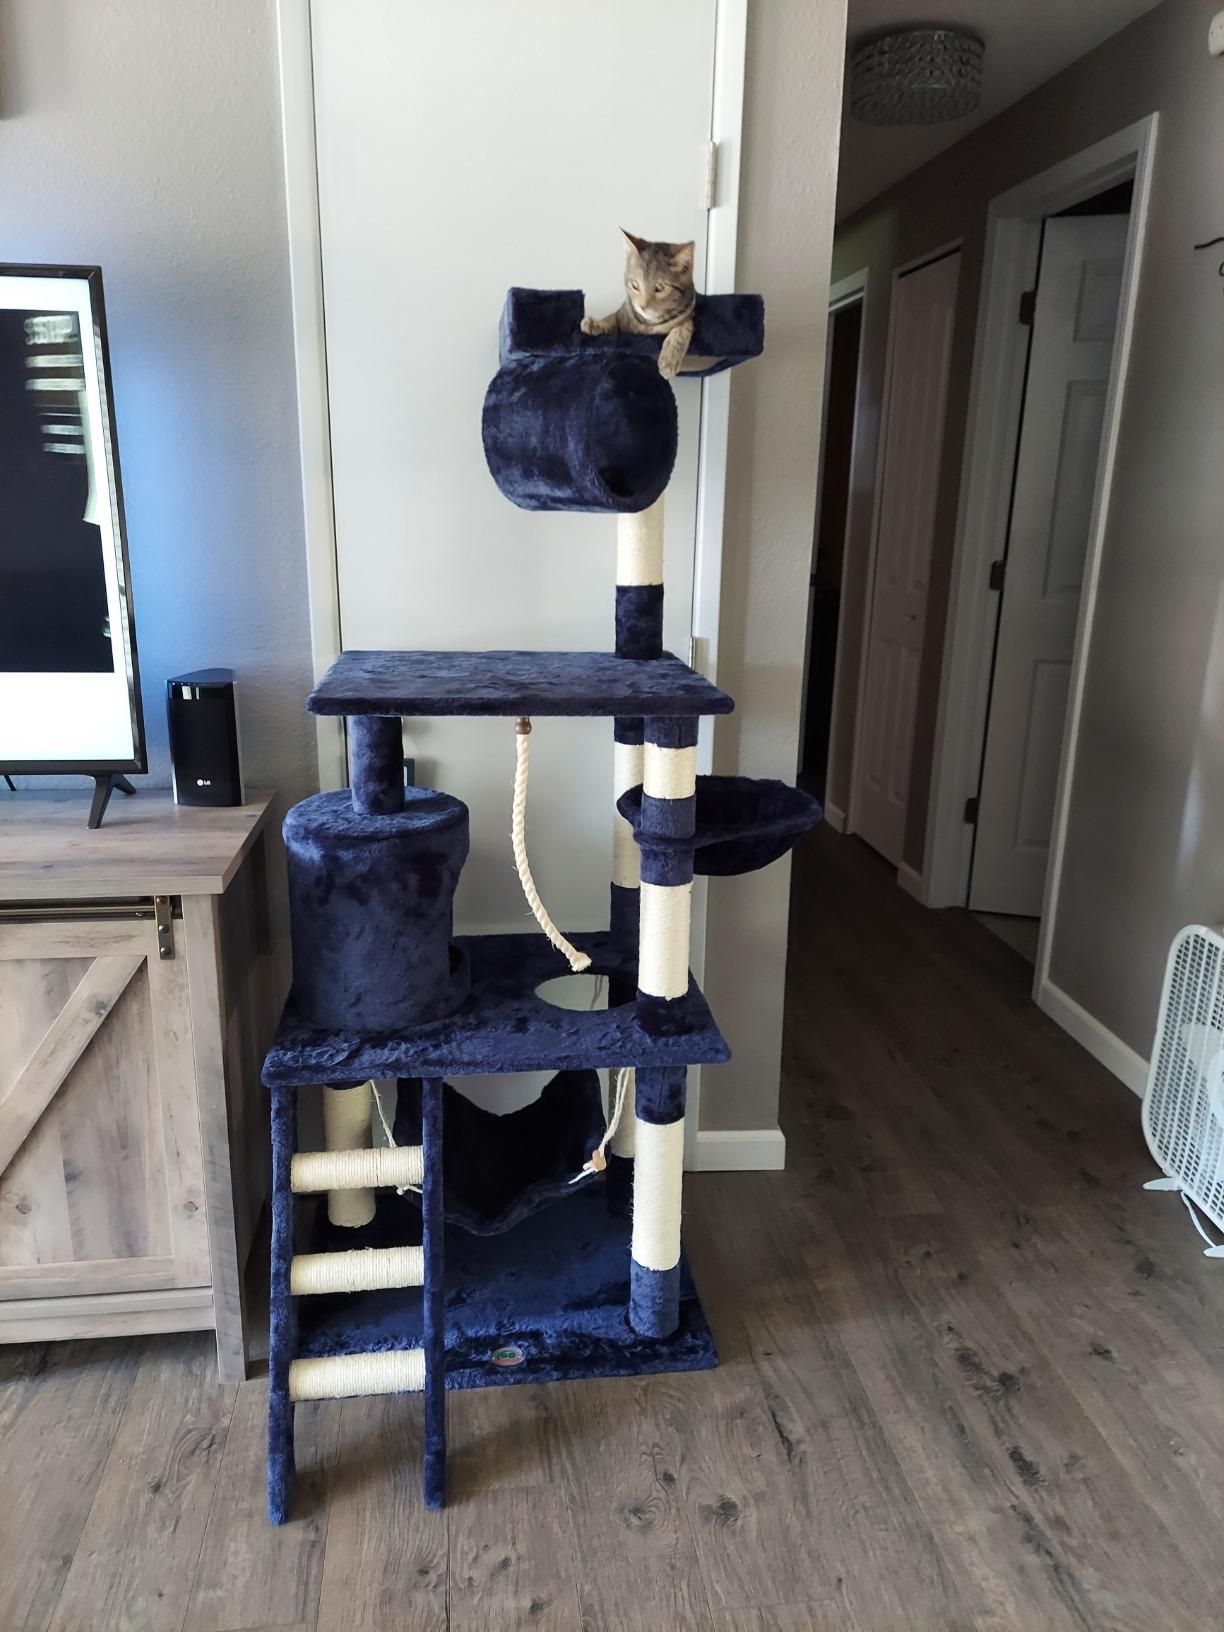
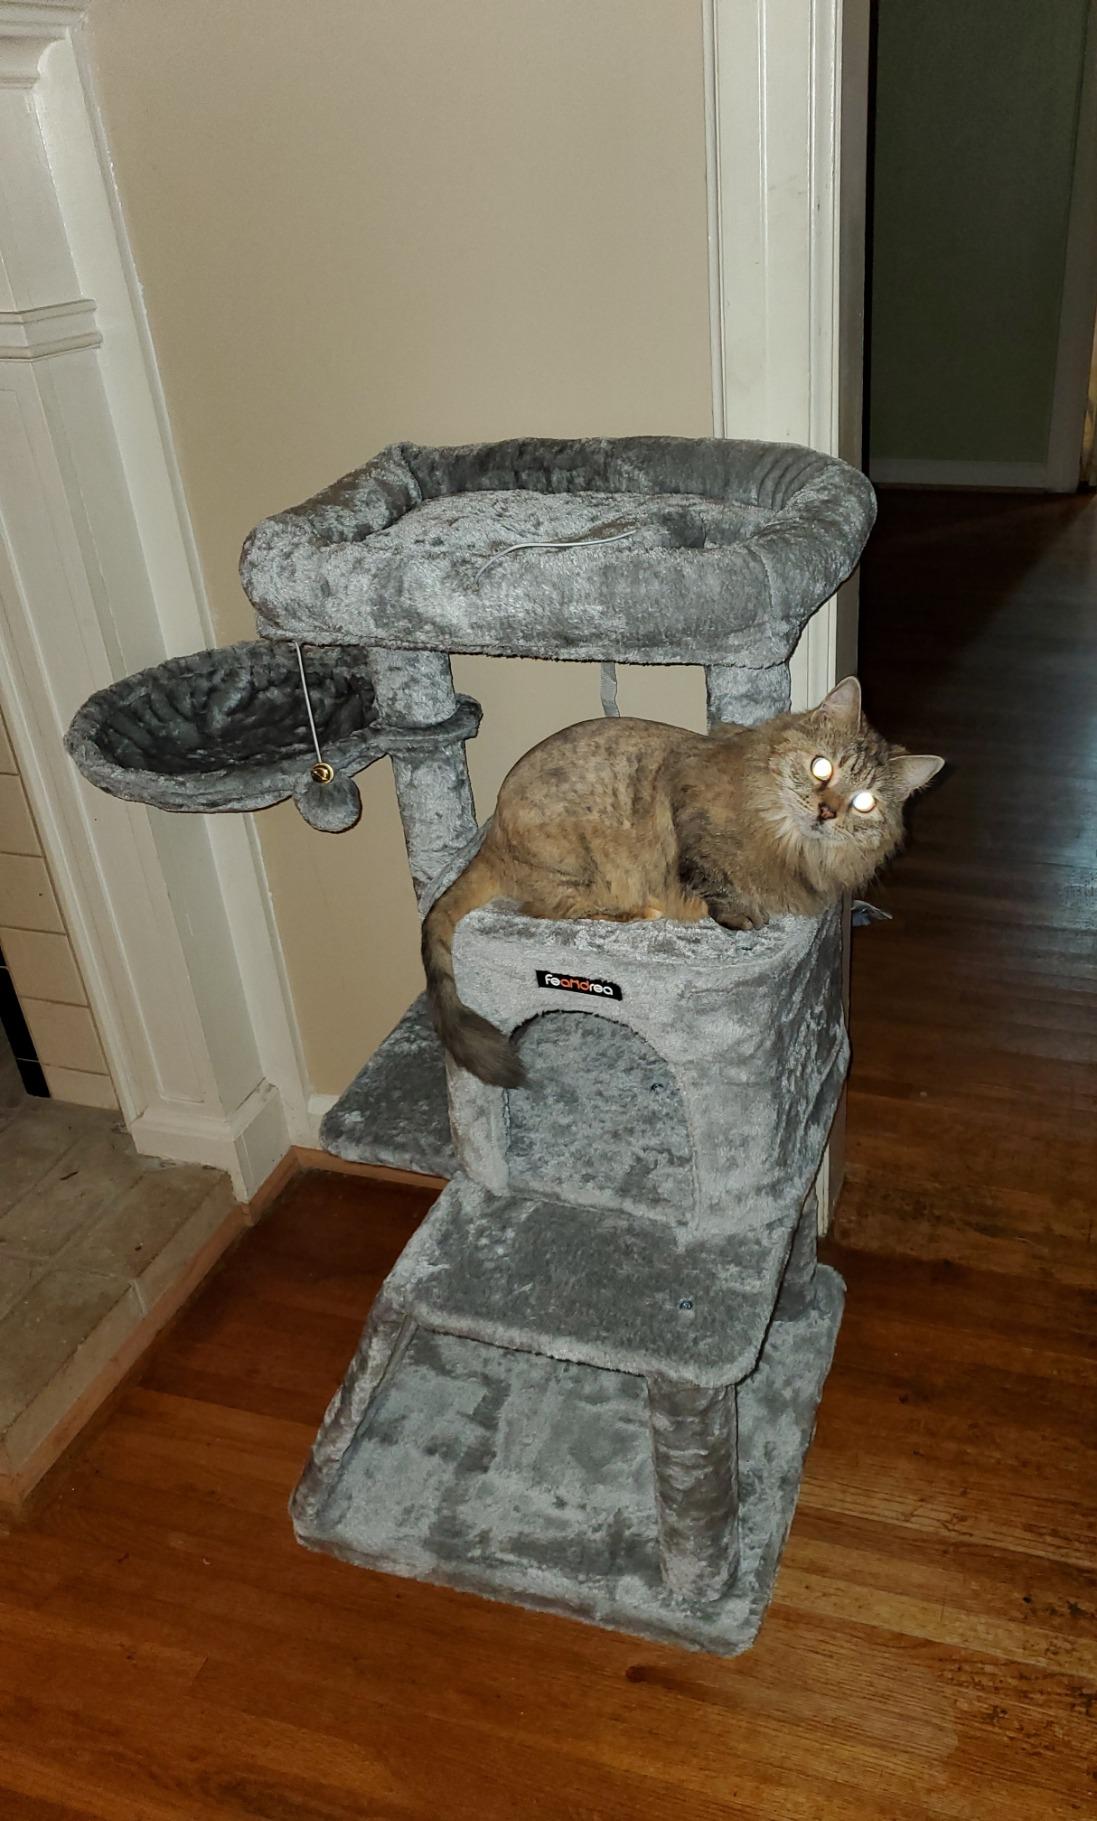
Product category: items_cat tree
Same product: no